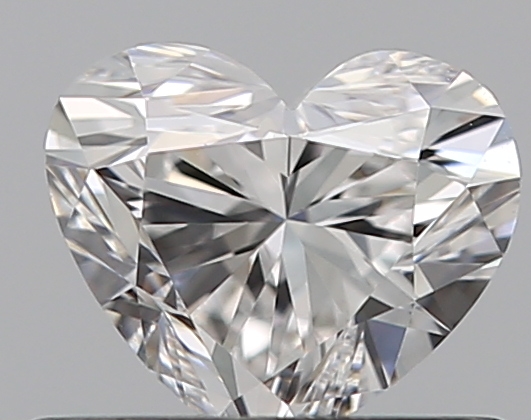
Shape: heart
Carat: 0.5
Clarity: VVS2
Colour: E
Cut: VG
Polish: EX
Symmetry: GD
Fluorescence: N
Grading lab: GIA
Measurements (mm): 4.62 x 5.39 x 3.32